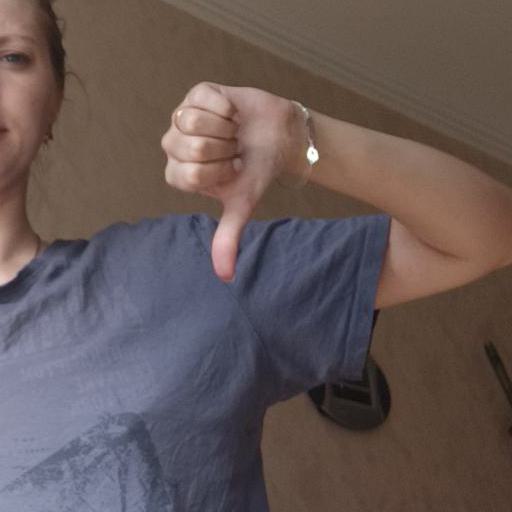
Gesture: dislike